Describe the emotion expressed in this image:  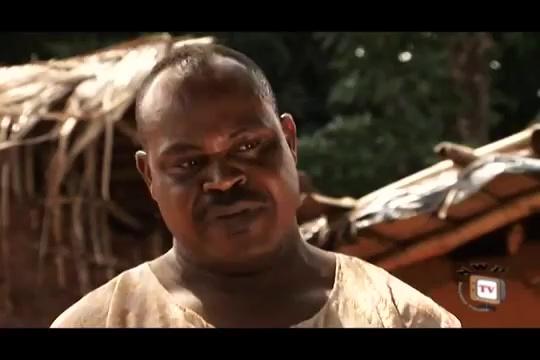
This person displays Pain, valence and arousal with low intensity.